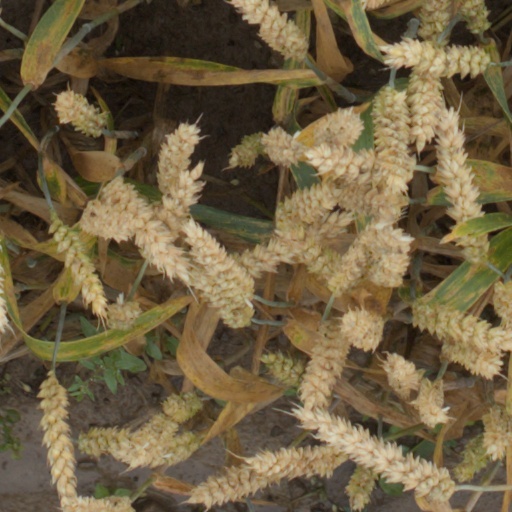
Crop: wheat